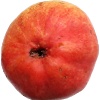
Label: Pear Red 1